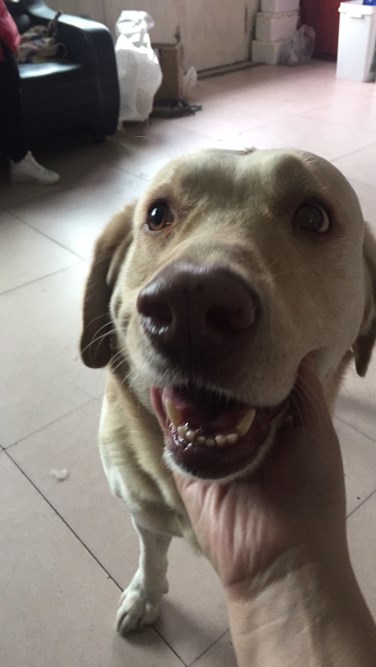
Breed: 3580-n000122-Labrador_retriever